Gala–Rodriguez Ancestral House

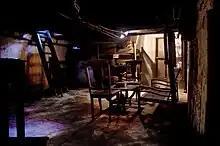
The Gala–Rodriguez House cellar, the hiding place of Dona Carmen during the Japanese era

The Cellar used to be the hiding place of Carmen during the Japanese era. According to the current owner of the house, the family of Carmen would often hide her in the cellar because a high-ranking Japanese official, General Ashima, was after her beauty but the family was doubtful of the General's real intentions. The young Carmen would often stay there for days with her Yaya.